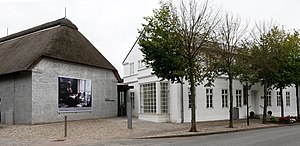
Museum Kunst der Westküste
Museum Kunst der Westküste ligger i landsbyen Alkersum på den nordfrisiske ø Før i det det vestlige Sydslesvig i Tyskland. Kunstmuseet blev åbnet den 31. juli 2009 og er styret af almennyttige selskab Det Paulsen Legaat. Museet har til formål at formidle og forske i kunst, som har havet og kyst som sit tema.